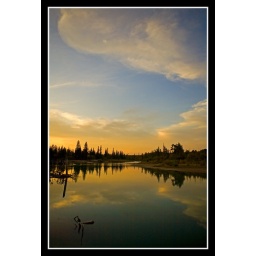
The Bow river reflects clouds in the evening sky as it departs the Weazelhead area headed for the Calgary Resevoir.